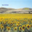
Label: sunflower